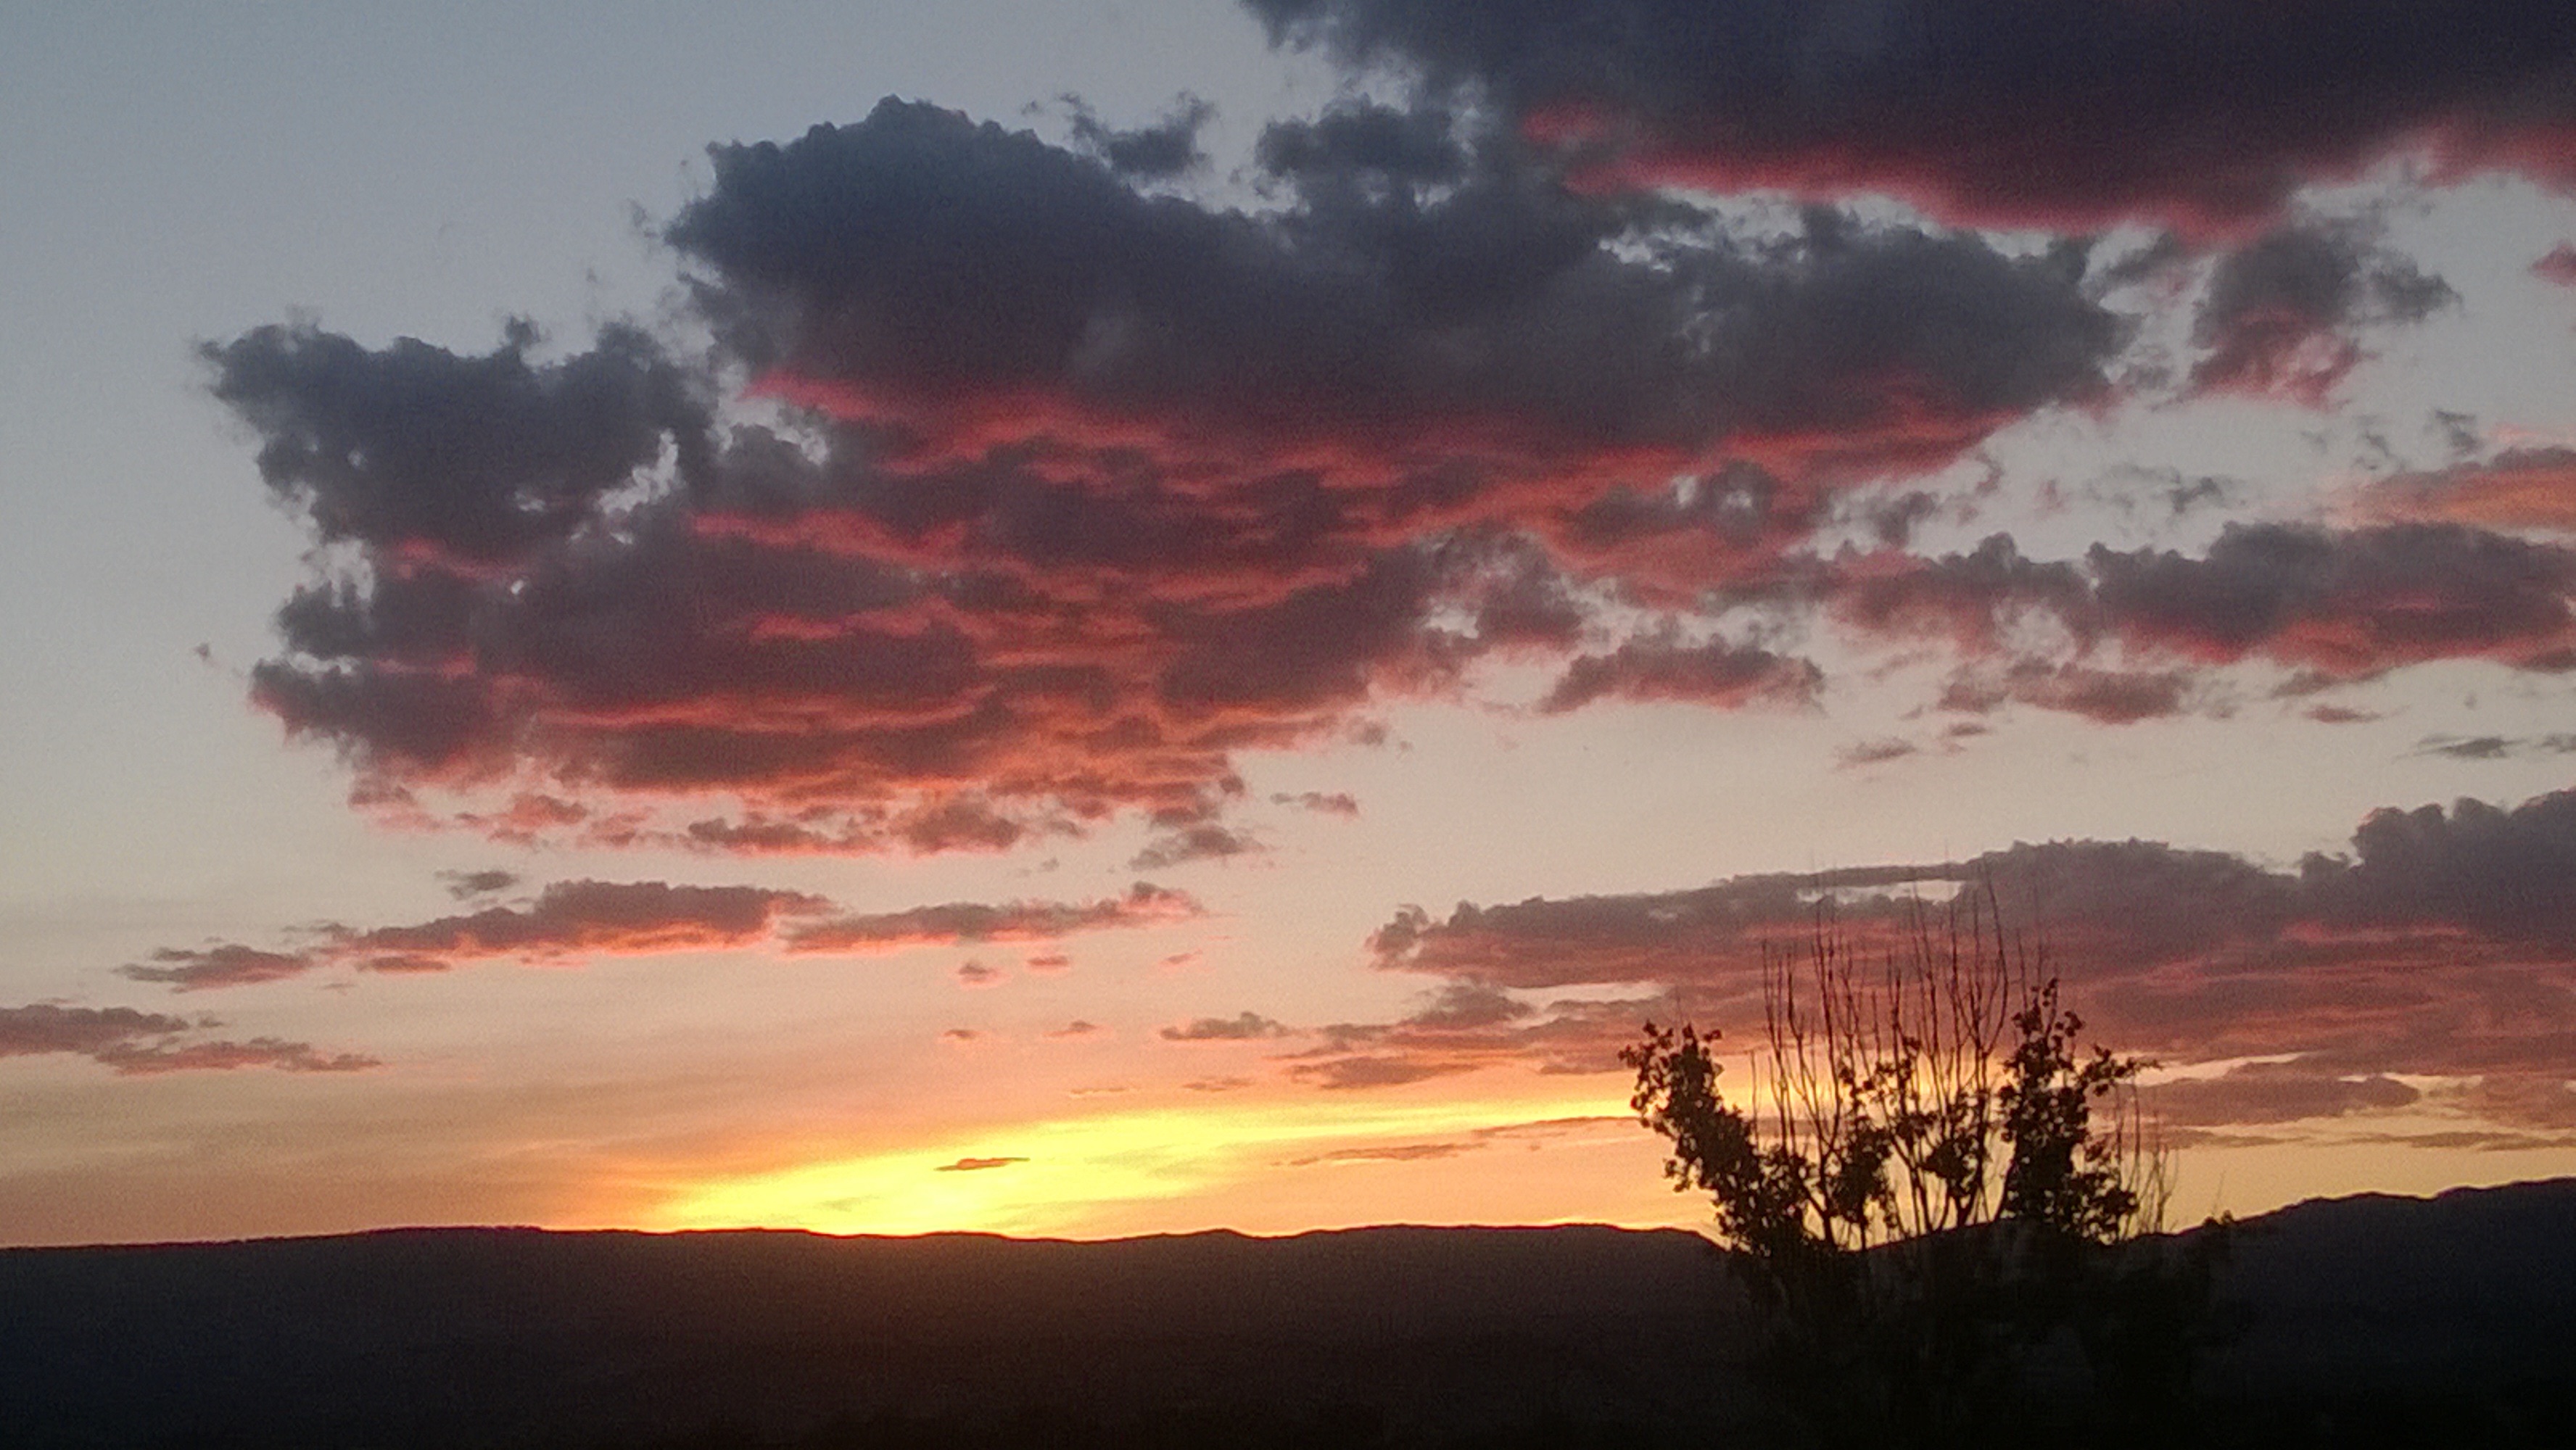
horizon, cloud, sky, sunrise, sunset, field, prairie, morning, dawn, atmosphere, dusk, evening, cumulus, plain, afterglow, red sky at morning